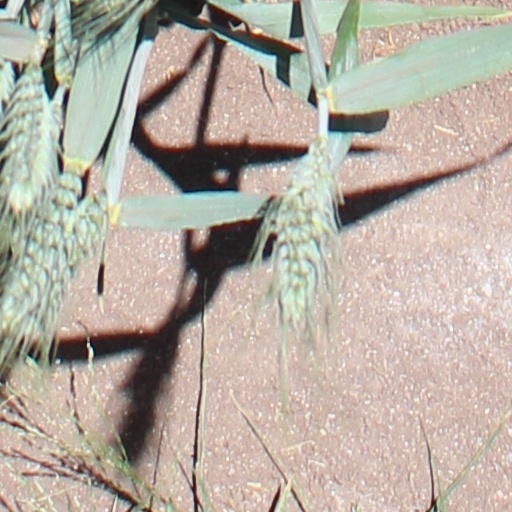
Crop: wheat